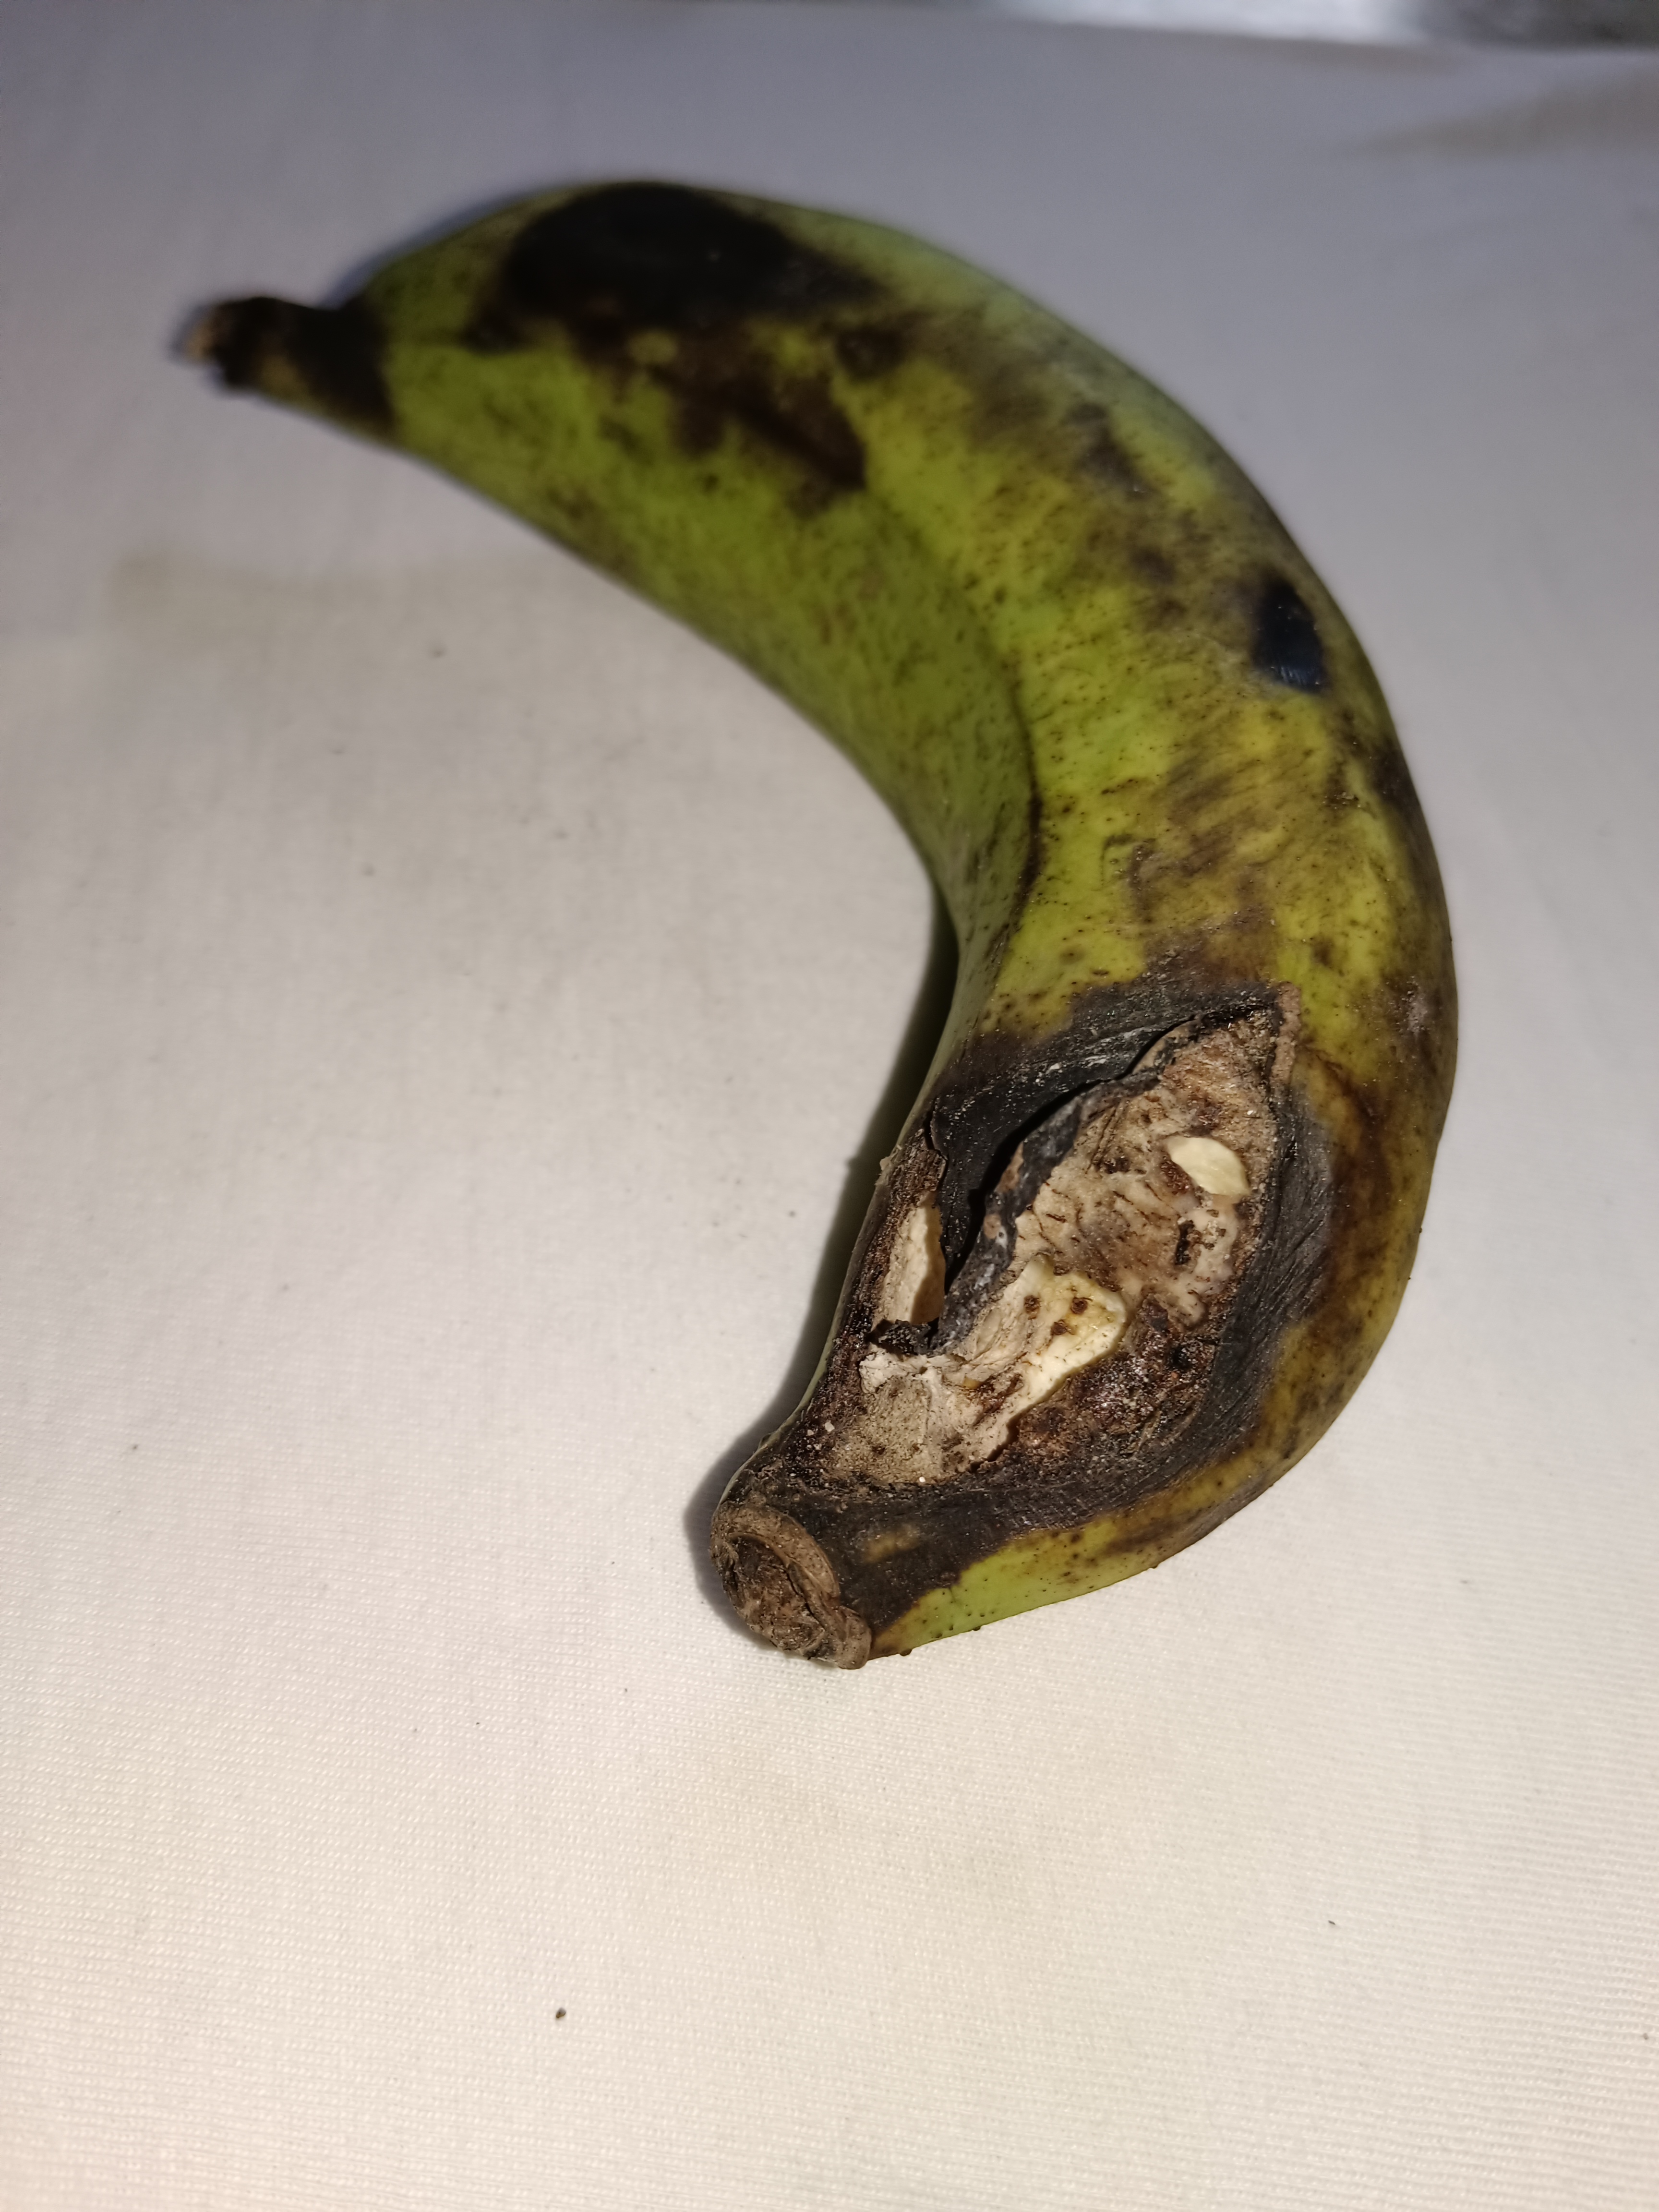
Banana variety: Shagor